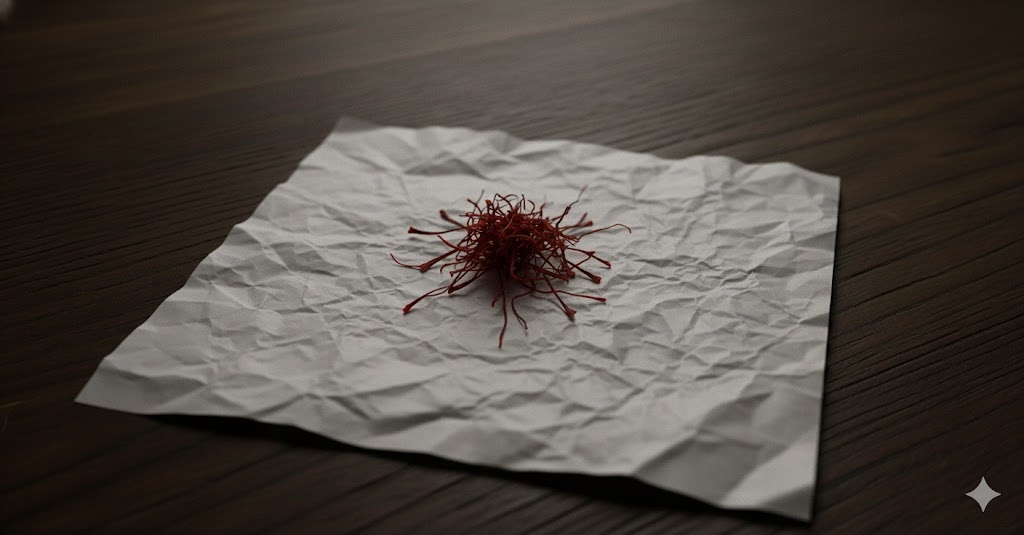
Saffron quality class: mogra